Nemanja Matić

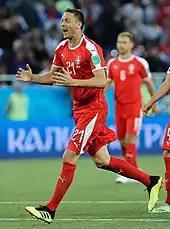
Matić playing for Serbia at the 2018 FIFA World Cup

On 14 June 2022, it was announced that Matić had agreed to join Roma on a one-year contract, following the expiry of his Manchester United contract. He joined on a free transfer. This was his third reunion with manager José Mourinho, having also played under him for Chelsea and Manchester United. "I already worked with him, we have a good connection and he is one of the reasons why I came here," Matić commented on Mourinho. On 14 August, he made his debut for the club, as a substitute, in a 1–0 away win against Salernitana in the Serie A. He started in the Europa League final, but would later be substituted in extra time as Roma went on to lose the match on penalties.